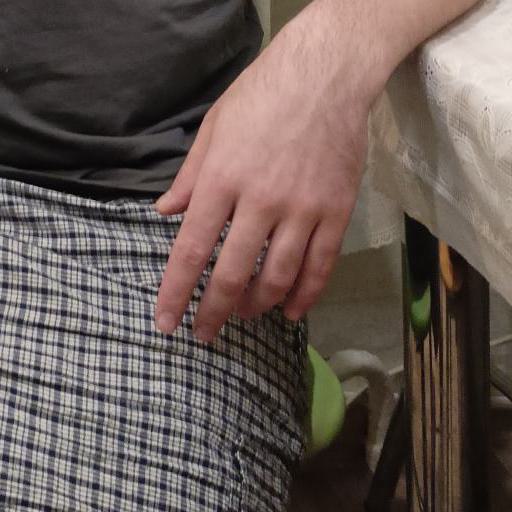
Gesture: no_gesture